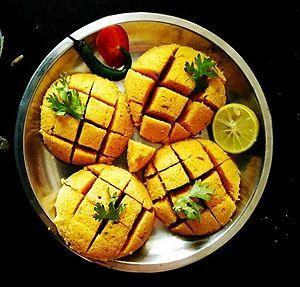
Le dhokla est un plat végétarien originaire de l'état indien du Gujarat. Il est préparé à partir d'une pâte fermentée composée de riz et de pois chiches cassés. Le dhokla peut être consommé au petit déjeuner, en tant que plat principal, en accompagnement ou en encas. Le dhokla est très proche du khaman et les deux termes sont utilisés de façon interchangeable.